James Edward Dickey

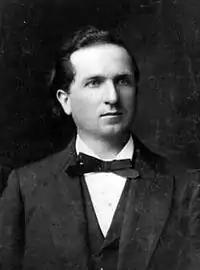

James Edward Dickey (1864 – 1928) was an American bishop of the Methodist Episcopal Church, South, elected in 1922.